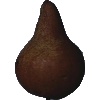
Label: pear_kaiser